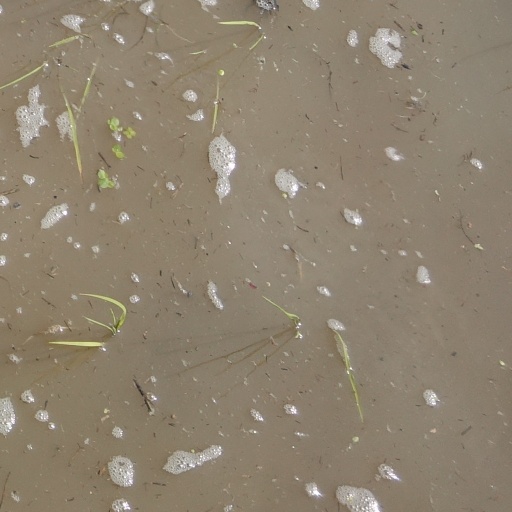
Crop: rice